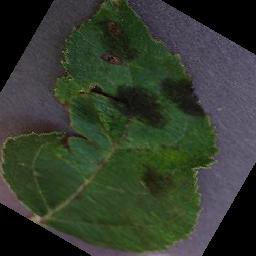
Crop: apple
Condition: scab